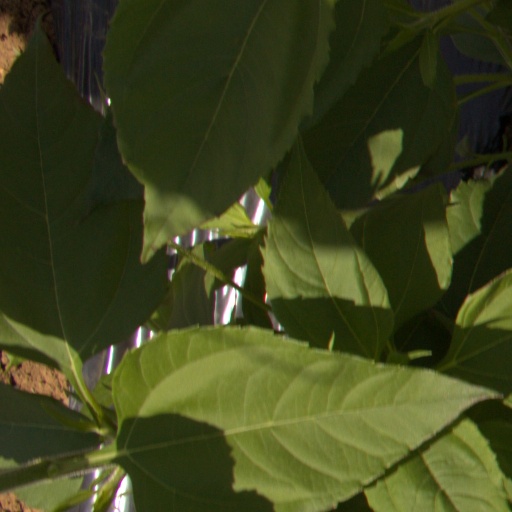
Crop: Jerusalem artichoke